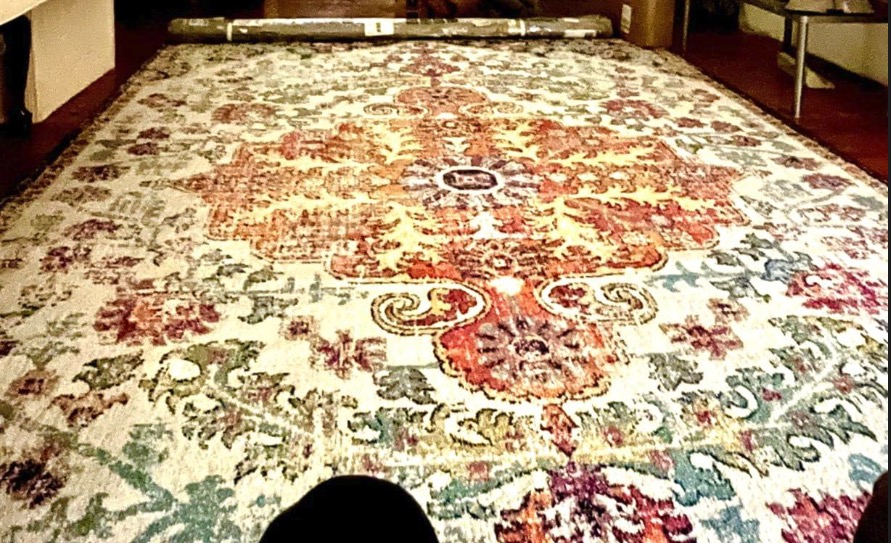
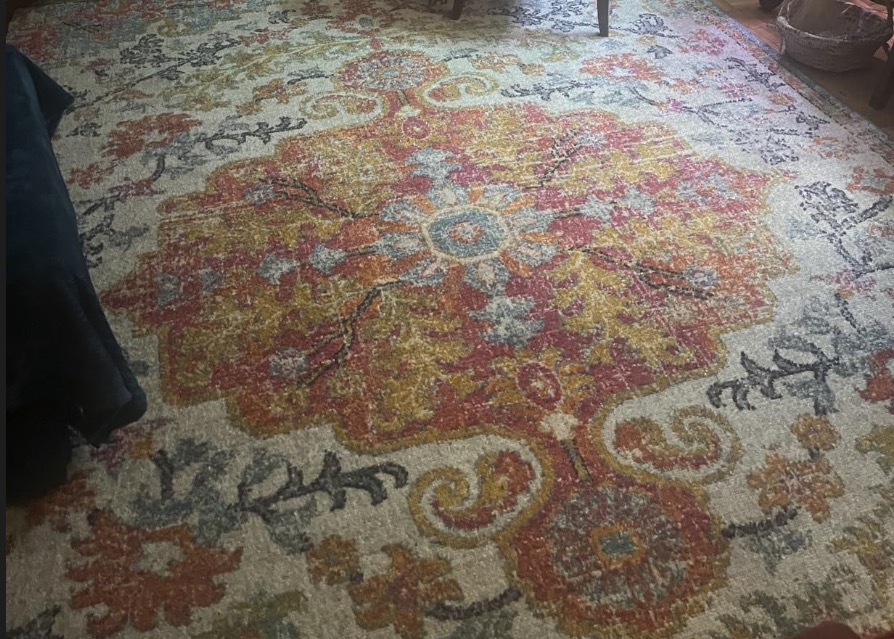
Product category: misc
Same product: yes